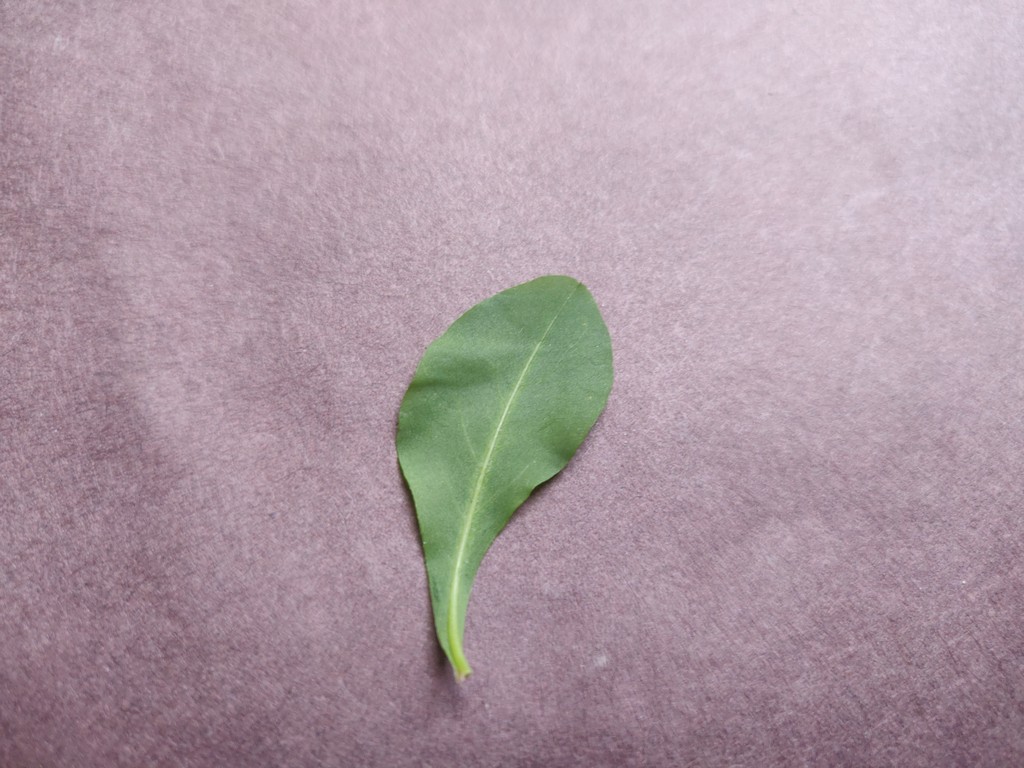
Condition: Healthy
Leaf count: single
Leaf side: back